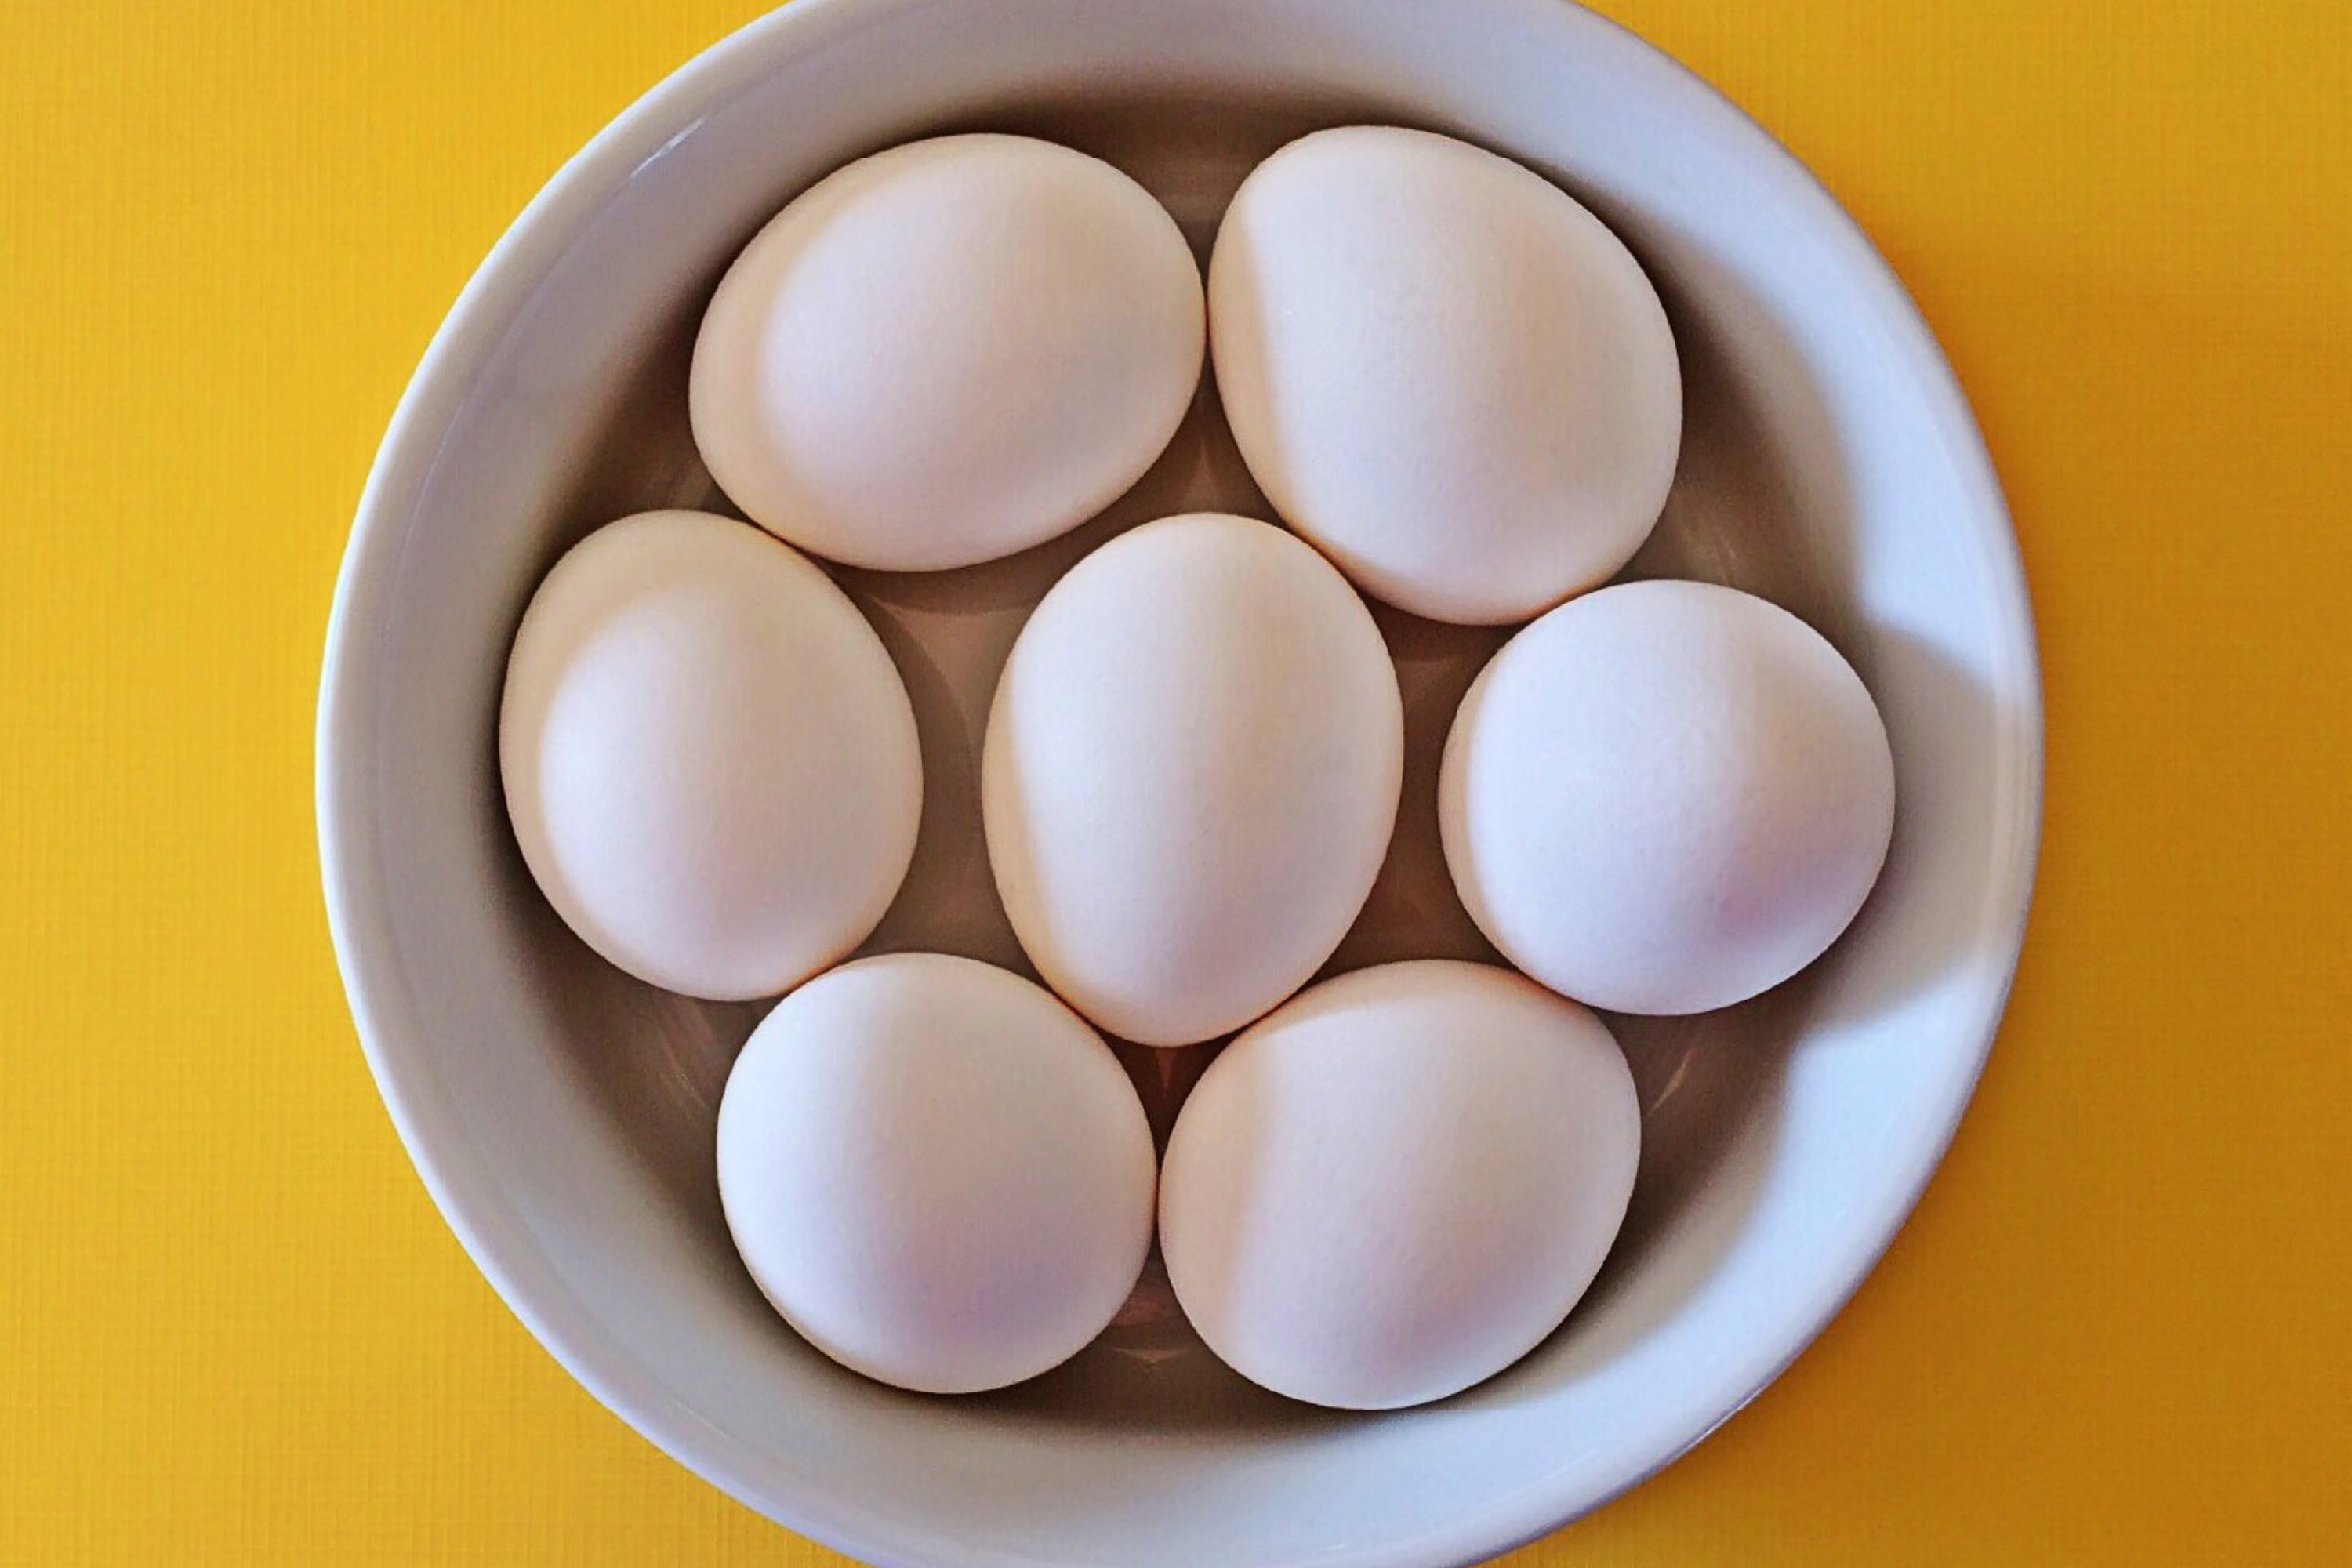
egg, food, dish, ingredient, cuisine, boiled egg, Soy egg, egg white, plate, finger food, serveware, chinese food, Salted duck egg, comfort food, tableware, snack